Jacob Ramsey

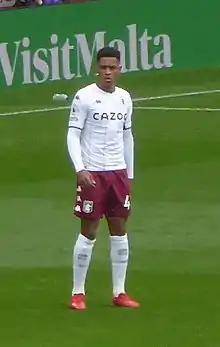
Ramsey playing for Aston Villa in 2021

Jacob Matthew Ramsey (born 28 May 2001) is an English professional footballer who plays as a midfielder for club Aston Villa.